The Big Chance (1933 film)

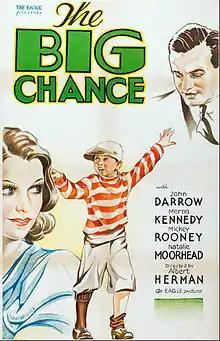
Film poster

The Big Chance is a 1933 American Pre-Code crime film directed by Albert Herman. It was produced by the independent Eagle Pictures and released on the states-rights market.